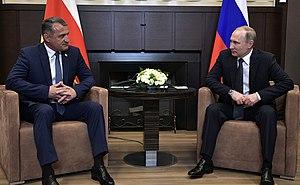
Cet article concerne l'année 2020 en Géorgie.